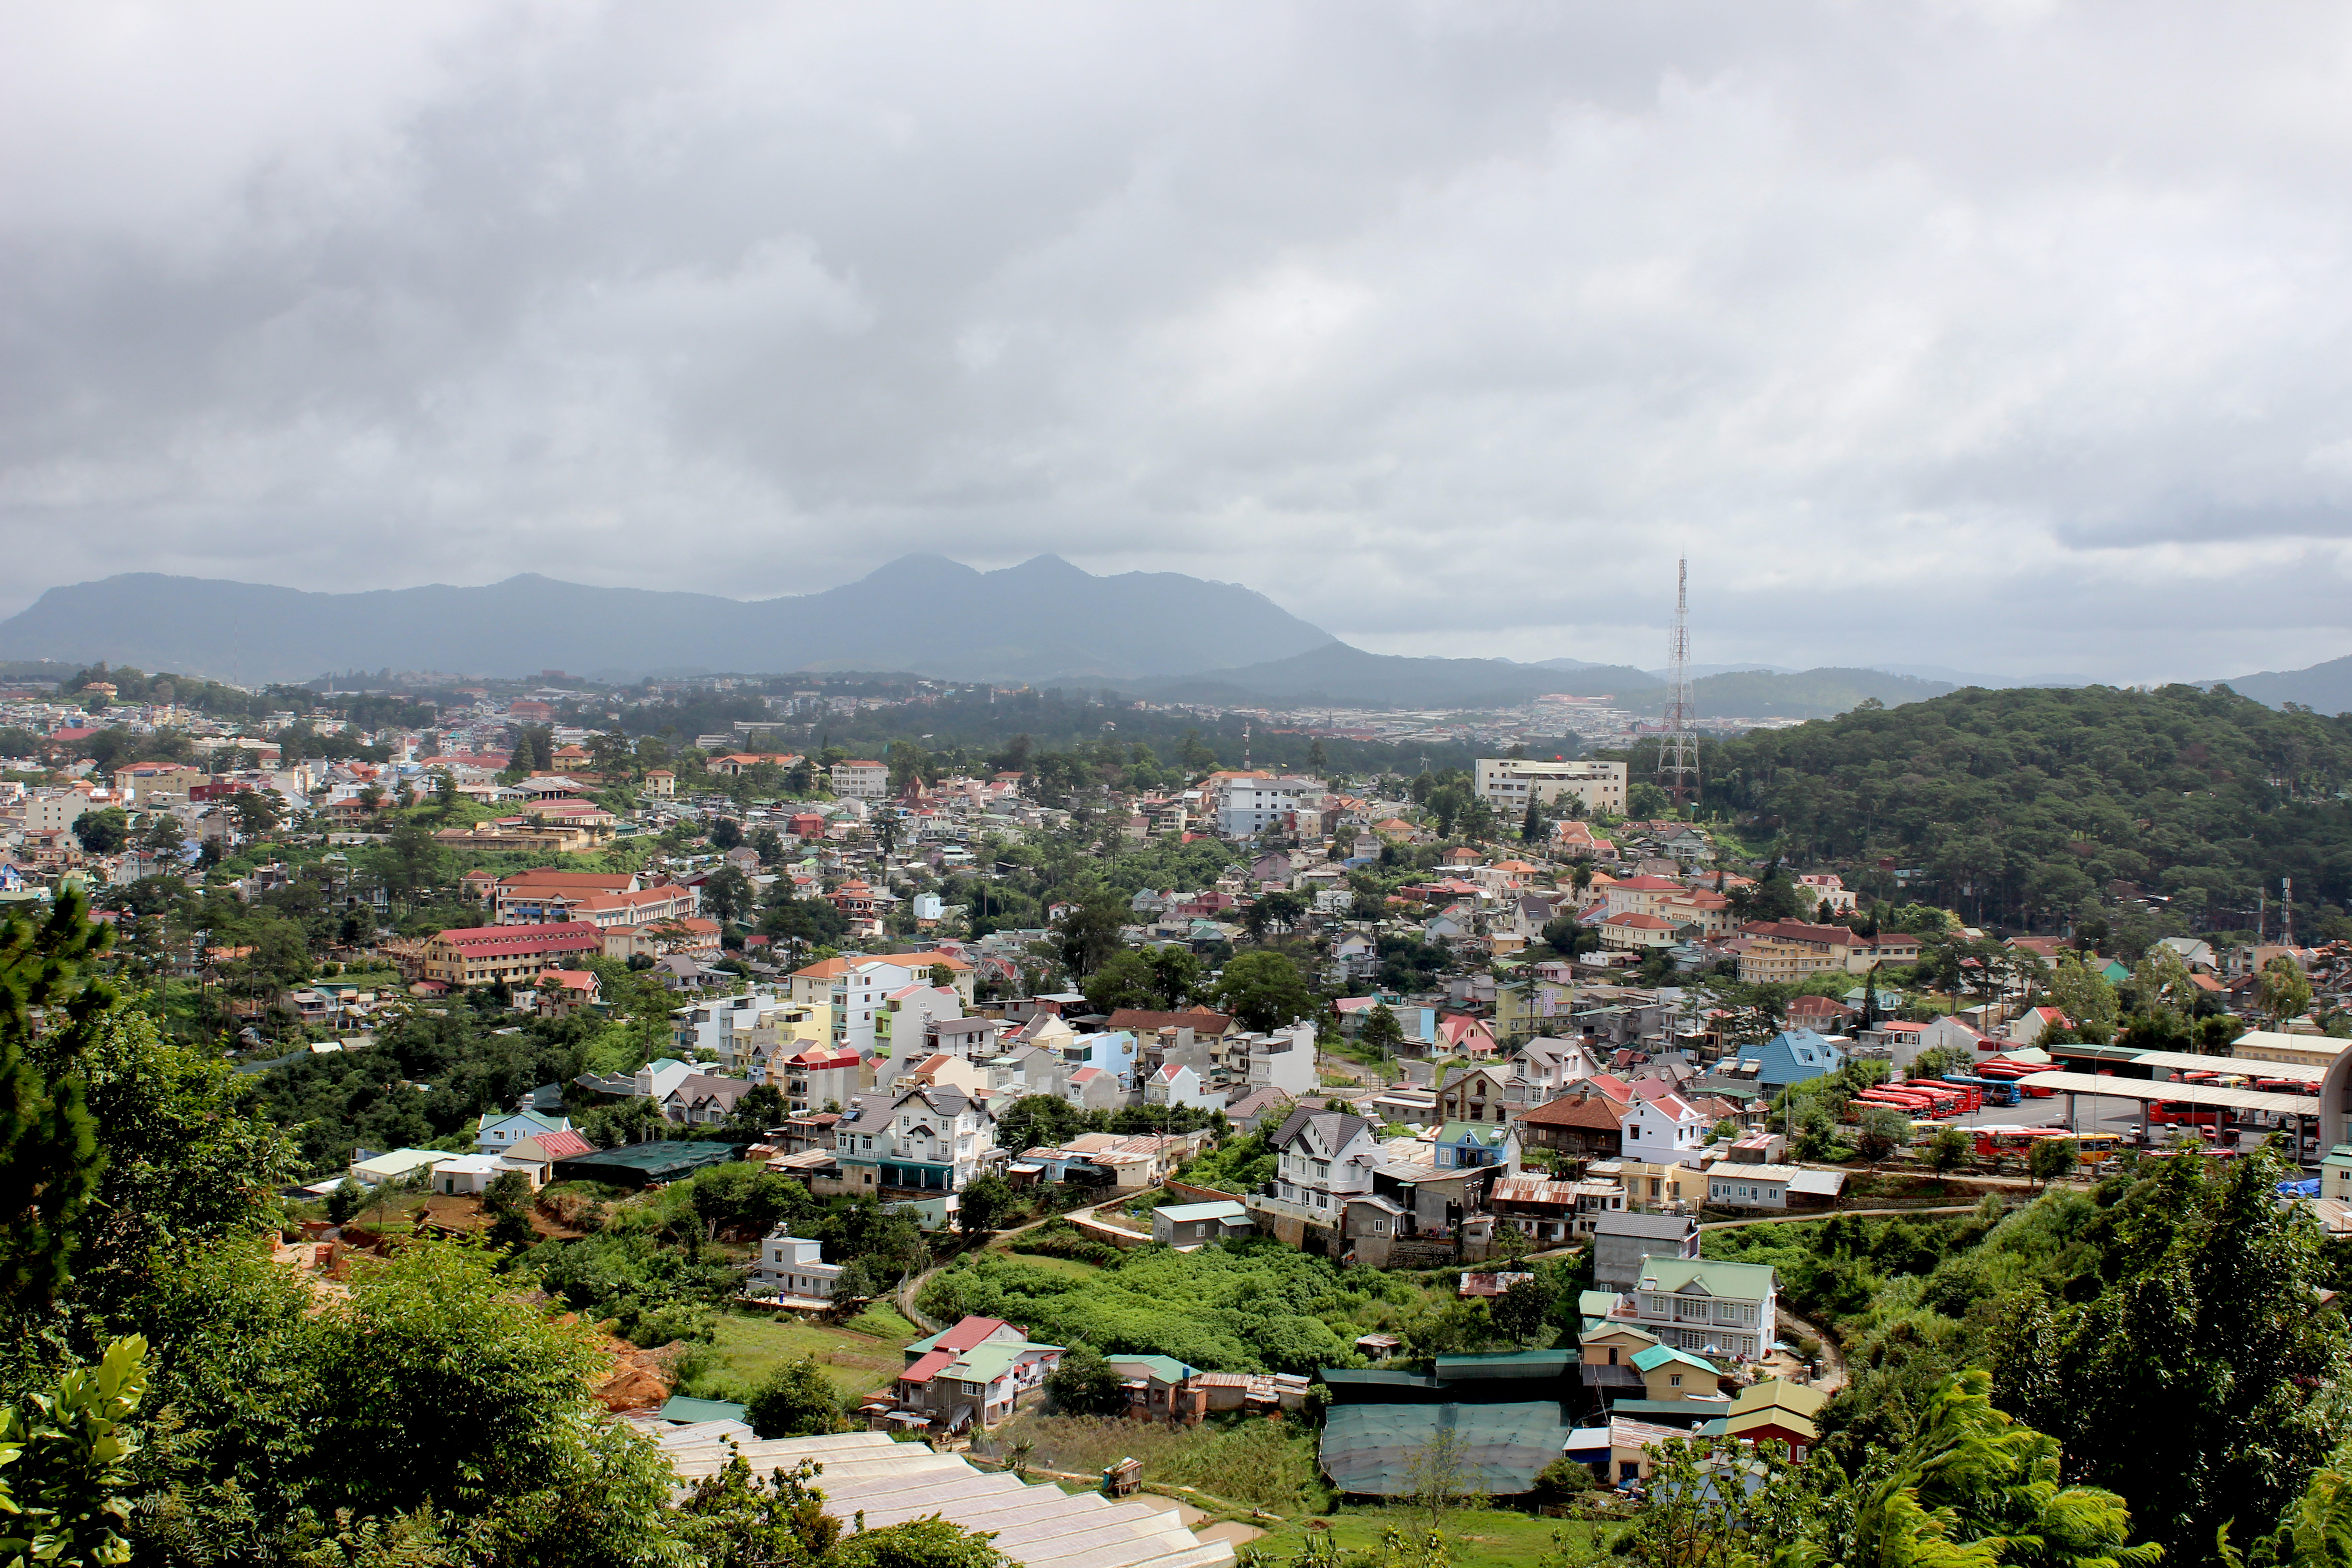
flower, asia, asian, vietnam, art, work, picture, image, animal, cat, dog, red, blue, nature, object, people, symbols, children, statues, pagodas, parks, sunset, black, white, sun, clouds, bridge, gold, gate, neighborhood, house, vehicle, road, city, sky, urban area, town, tree, suburb, residential area, metropolitan area, mountain village, cloud, village, hill station, mountain, daytime, bird's eye view, cityscape, hill, skyline, neighbourhood, plant, panorama, horizon, mount scenery, tourism, landscape, metropolis, mountain range